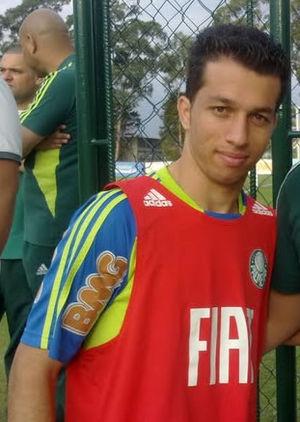
Alex Sandro Mendonça dos Santos surnommé « Cicinho » est un footballeur brésilien, né le 4 août 1986 à Jundiaí. Il évolue au poste de défenseur latéral droit.